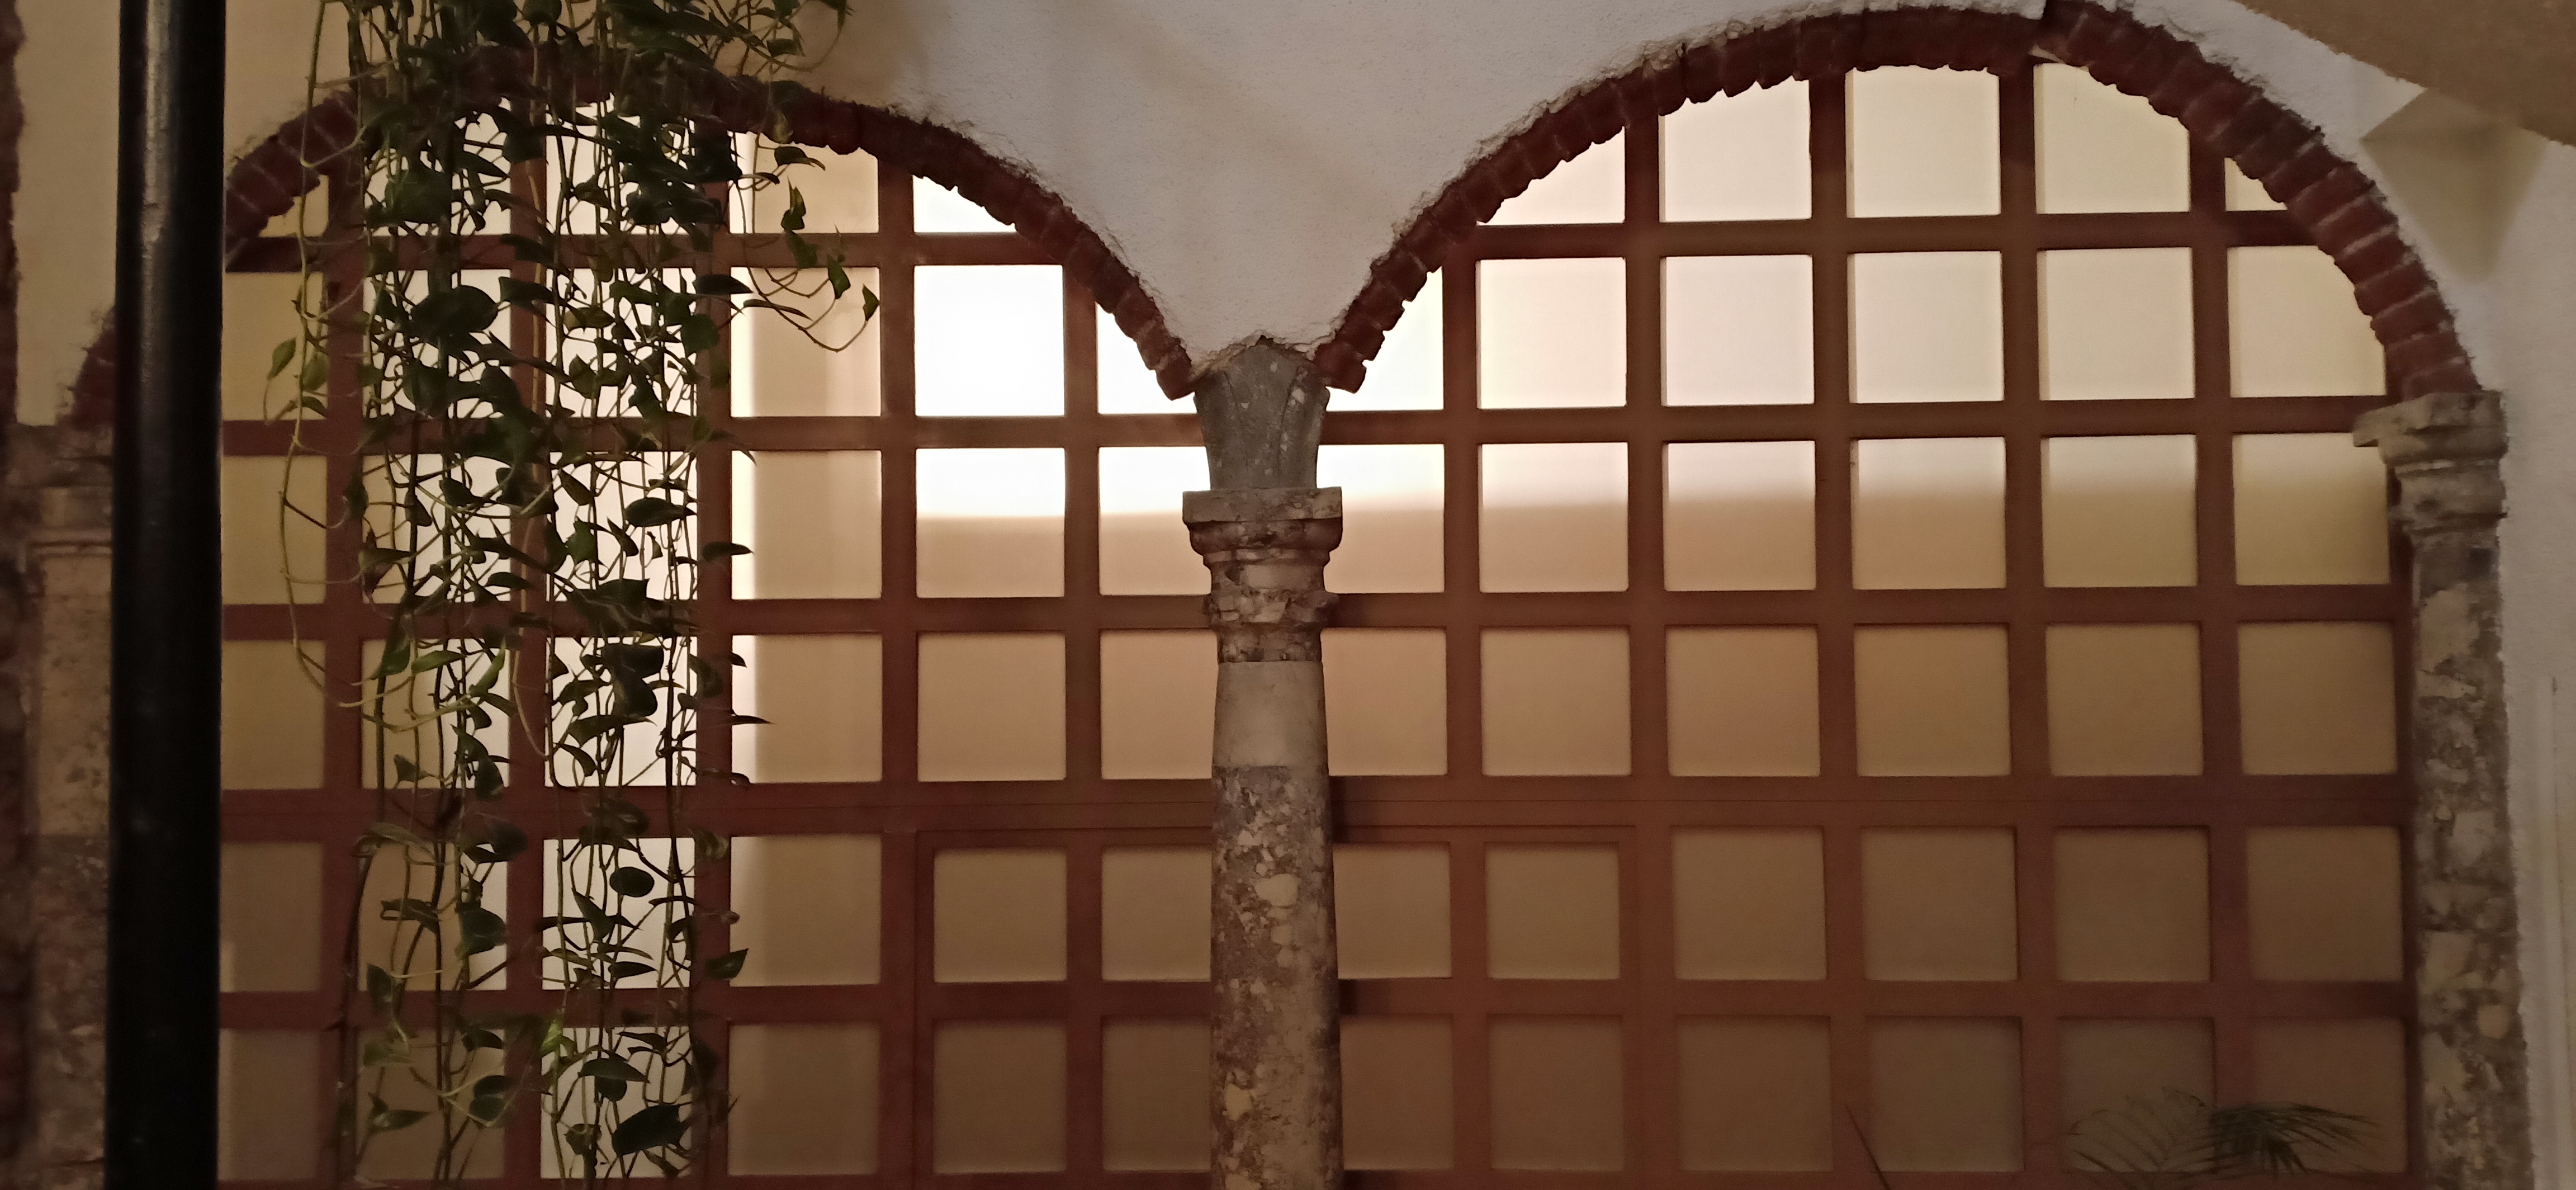
stained, glass, arch, architecture, iron, symmetry, daylighting, window, building, metal